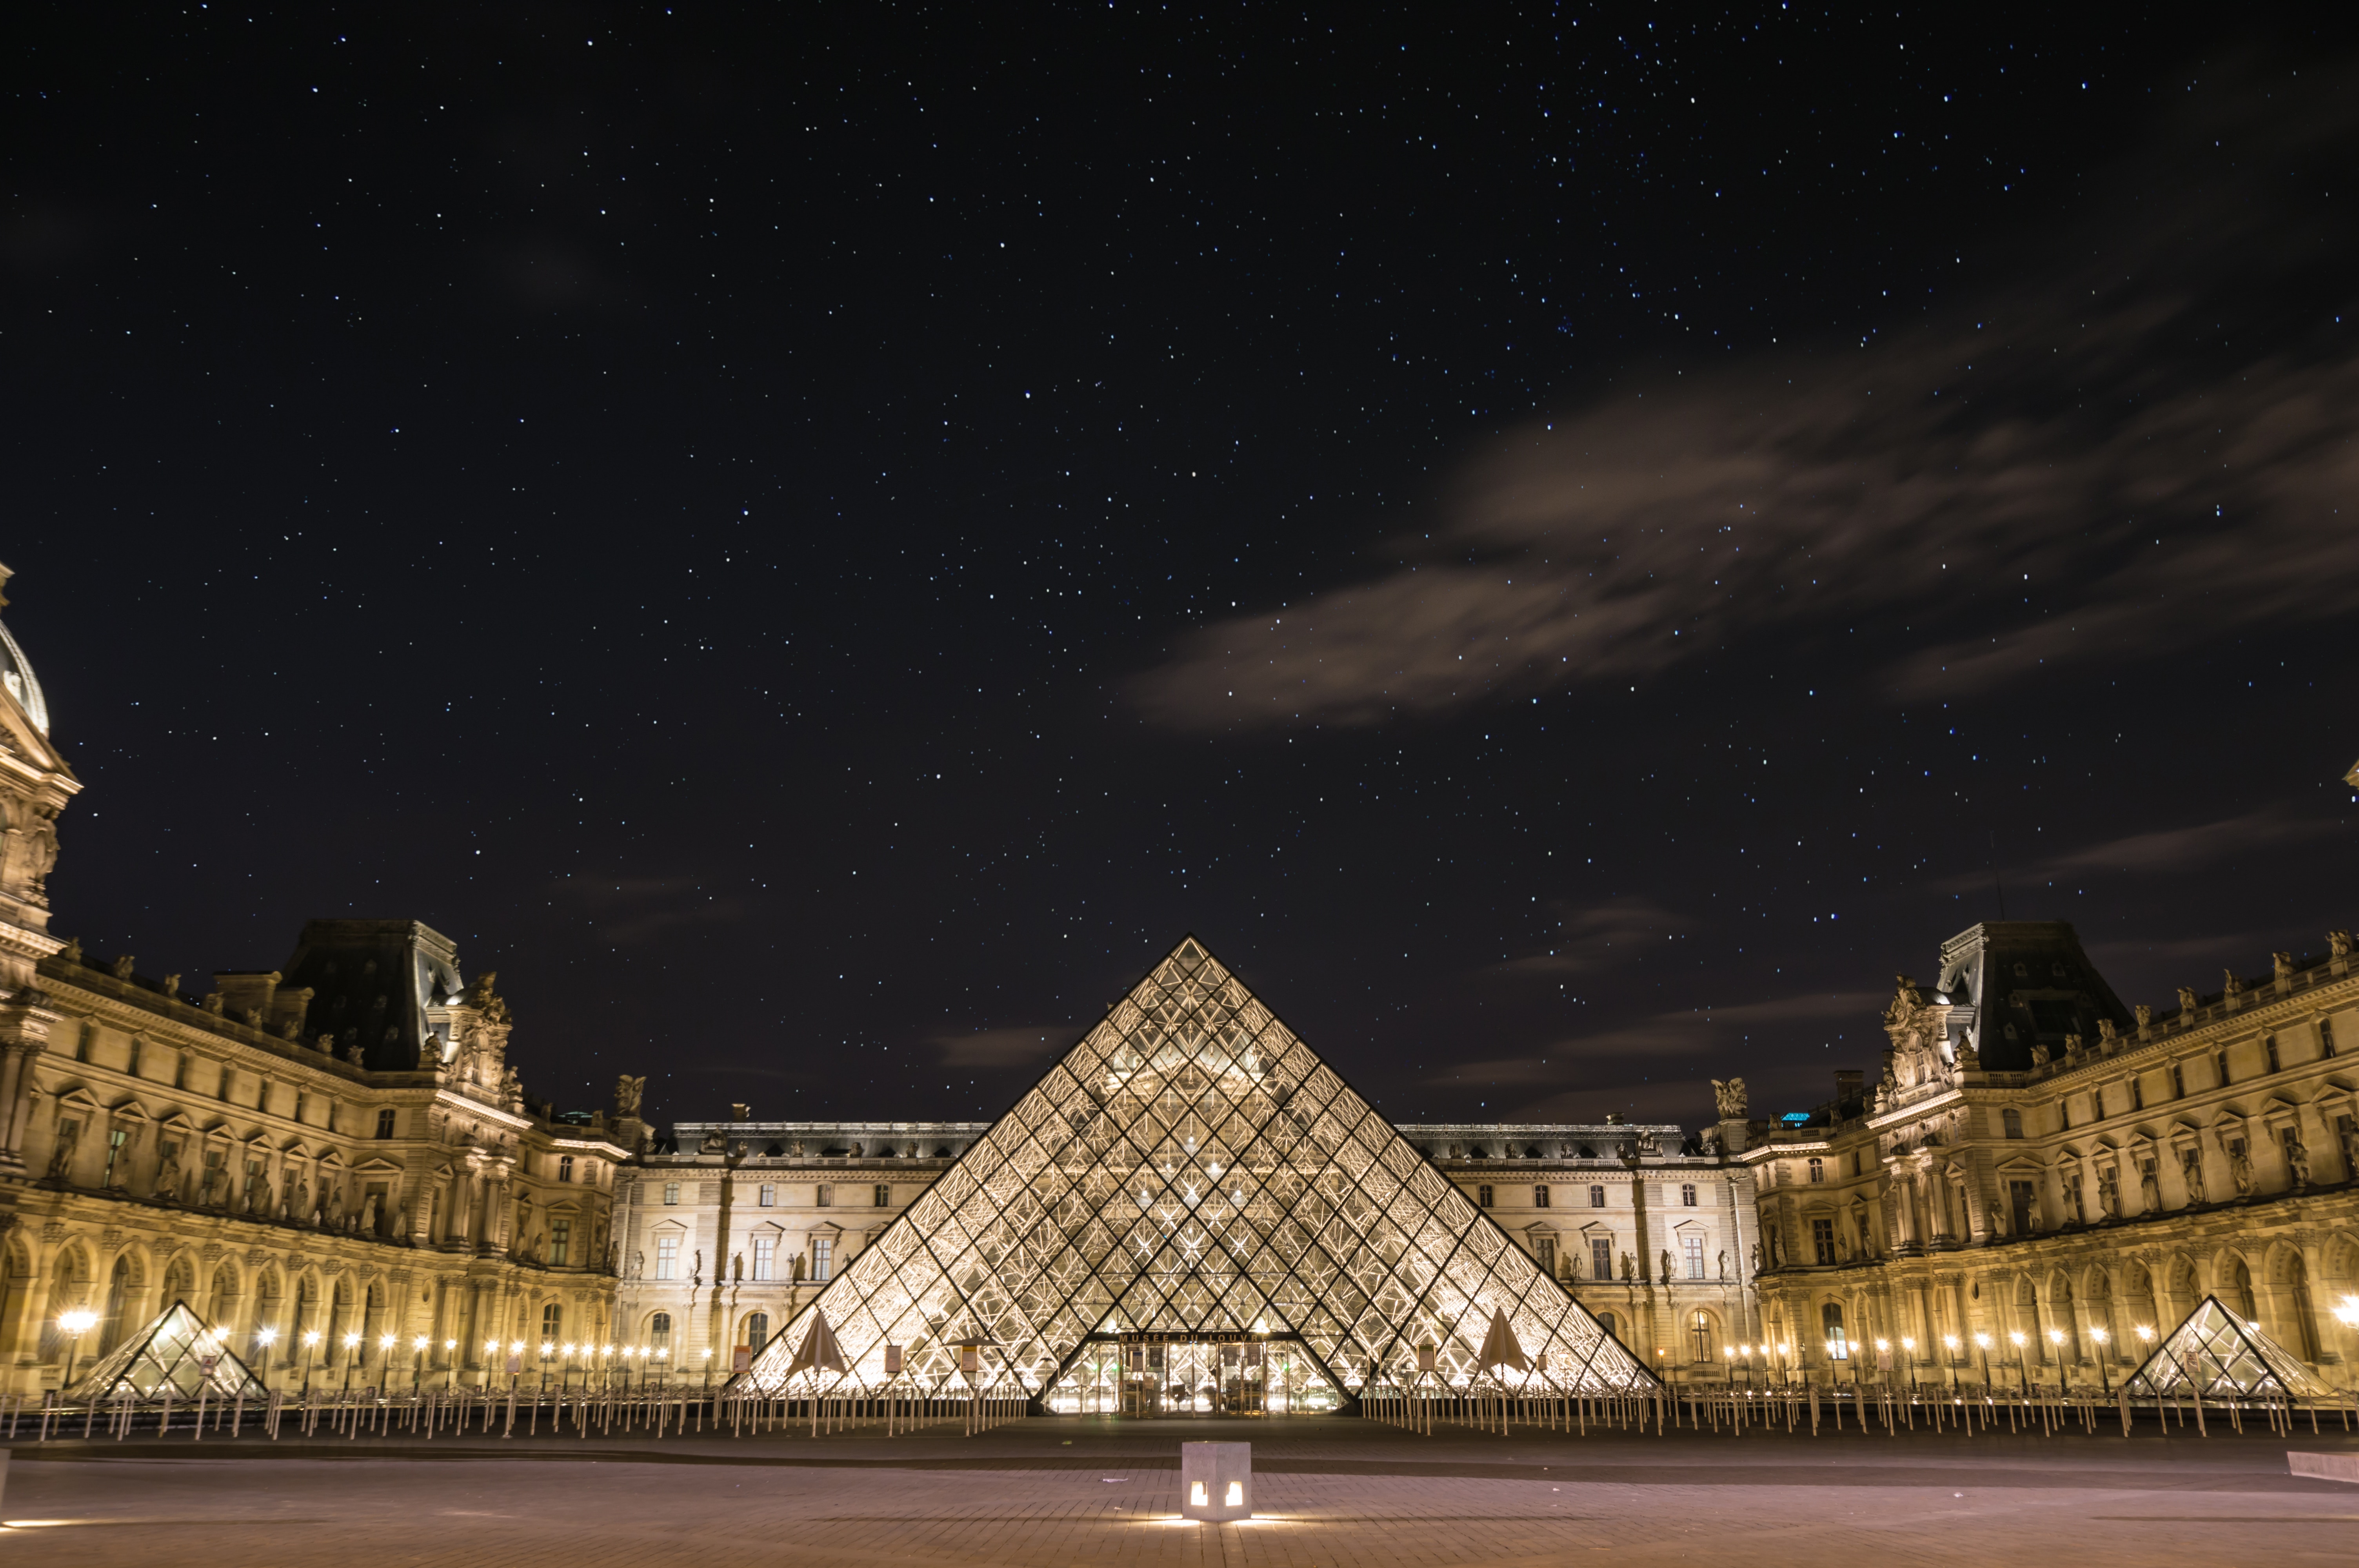
light, architecture, sky, night, star, building, city, atmosphere, monument, cityscape, evening, landmark, facade, darkness, lighting, symmetry, town square, tourist attraction, midnight, metropolis